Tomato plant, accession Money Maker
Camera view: bottom (45 deg); turntable rotation: 120 degrees
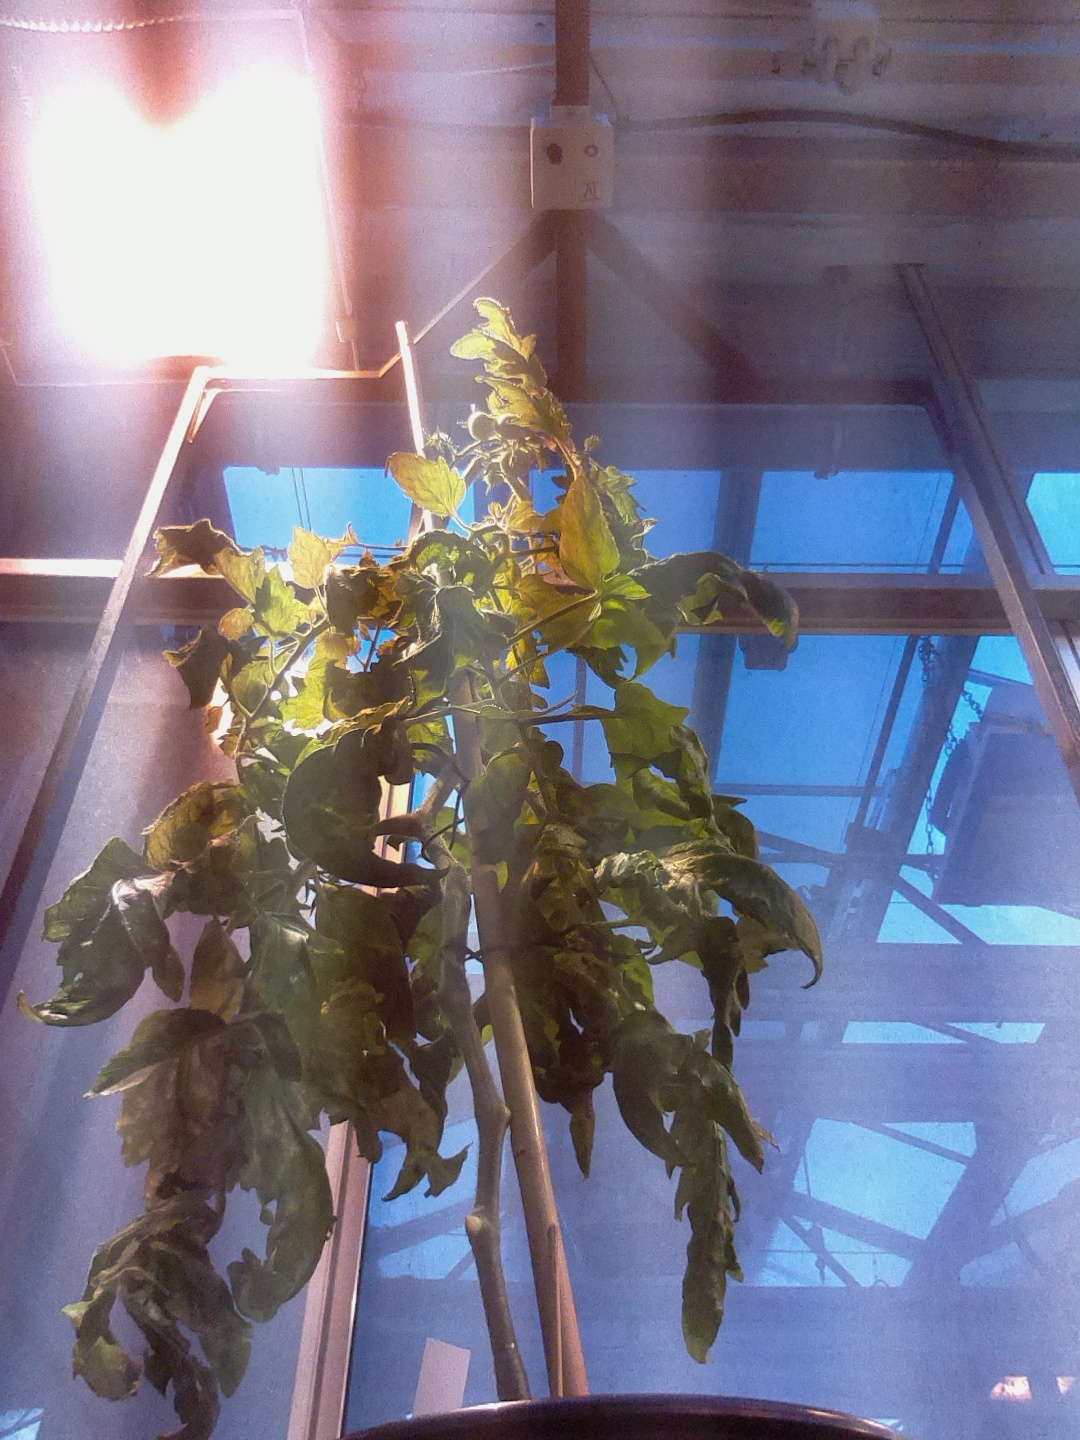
BBCH growth stage 76: 60%-70% of final fruit size